Thomas Christian

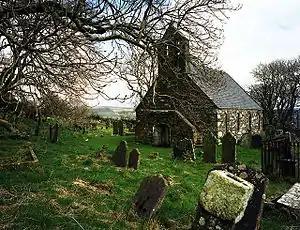
Marown Old Church, Isle of Man

In 1768 or 1769 he was appointed Vicar of Peel. However, Christian was disappointed by this position as he saw as insufficient for him. But his complaints were quieted by Bishop Hildesley's pointing out that "his several appointments" brought him no less than £65 Manx, nearly £56 Sterling.